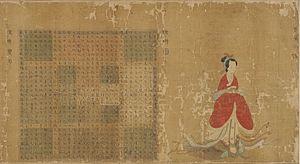
Su Hui, ou Su Ruolan, est une poétesse chinoise née vers 360, sous la dynastie Jin. On lui attribue un poème palindromique de 841 caractères, connu sous le nom de « Poème de la sphère armillaire », ou « Poème du diagramme cosmique ».